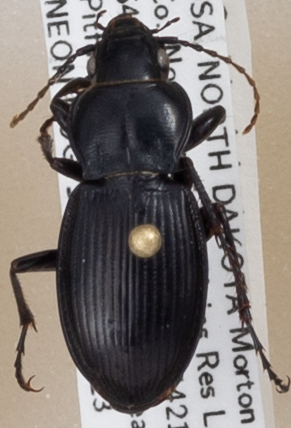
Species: Cyclotrachelus torvus
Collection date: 2020-06-23
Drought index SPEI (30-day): -2.09
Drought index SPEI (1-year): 0.54
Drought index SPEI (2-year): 1.28